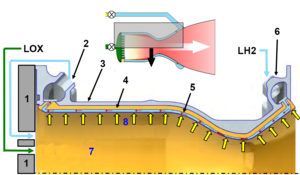
Schéma d'un système de refroidissement convectif dit régénératif de la chambre de combustion d'un moteur-fusée à ergols liquides. L'hydrogène liquide en bleu (LH2) est injecté sous le col de la tuyère dans des canalisations à paroi mince en alliage de cuivre qui tapissent l'intérieur. de celle-ci. L'hydrogène refroidit la paroi en circulant puis est réinjecté dans la chambre de combustion
Le moteur-fusée à ergols liquides est un type de moteur-fusée utilisant des ergols liquides pour son fonctionnement. Comme les moteurs-fusées à propergol solide ou hybride, ce type de propulsion exploite l'énergie chimique contenue dans les ergols qui est libérée soit par réaction exothermique d'un comburant et d'un combustible soit par décomposition. Comme tous les moteurs-fusées, il agit en éjectant à grande vitesse la masse des gaz produits par la réaction chimique à l'opposé de la direction du déplacement souhaité et il peut fonctionner dans le vide car il ne prélève pas son comburant dans l'environnement extérieur. Les principaux organes d'un moteur à ergols liquides sont regroupés au sein du système d'alimentation chargé d'amener les ergols à la pression attendue et d'une chambre de combustion dans laquelle la réaction chimique a lieu et produit les gaz qui sont éjectés vers une tuyère. Il est utilisé sur pratiquement tous les lanceurs qui mettent sur orbite satellites, sondes spatiales et vaisseaux spatiaux avec équipage.
Une chambre de combustion est une enceinte capable de résister à de brusques changements de pression et de température, dans laquelle on déclenche volontairement une combustion entre des substances chimiques déterminées. Cette enceinte est conçue pour obtenir, à partir des gaz issus de la combustion, un travail ou une force, avant qu'ils ne soient évacués.